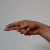
The image shows a hand gesture representing the letter 'H' in Indian Sign Language.